2008 Tibetan unrest

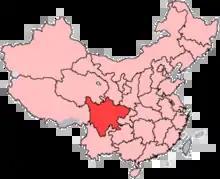
Sichuan Province

On 16 March, Tibetan monks and local residents clashed with police in Ngawa after monks held a protest at the traditional Tibetan grounds of Kham and Amdo. A witness told the BBC that approximately 17 Tibetans were killed, including a school girl. By 18 March, the town was "teeming with police and soldiers".